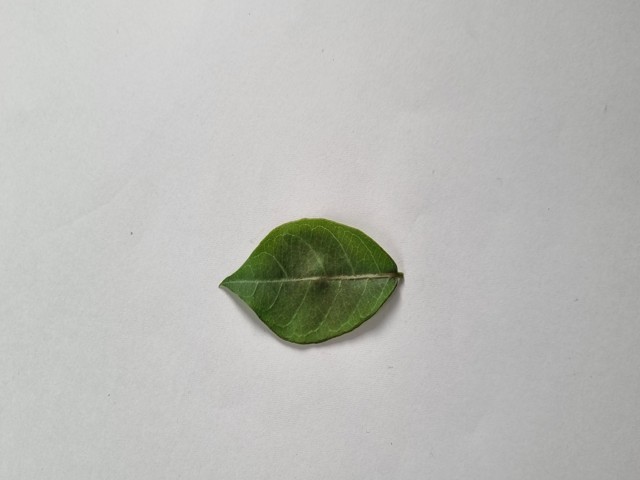
Plant: anantamul